Notre-Dame de la Garde

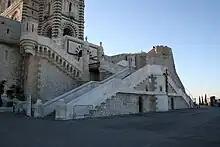
Double staircase and drawbridge providing access to the basilica

For reasons of cost and weight, copper was chosen as the medium for the statue. A very new method for the time was adopted to realize of the statue: galvanoplasty, a type of electroplating, or "the art of moulding without the help of fire" was chosen over hammered copper. A scientific report of November 19, 1866, said that electrotype copper allowed an "irreproachable reproduction" and a solidity that left nothing to be desired. Only Eugène Viollet-le-Duc thought that the galvanoplasty technique would not long resist the atmospheric pollution in Marseilles.